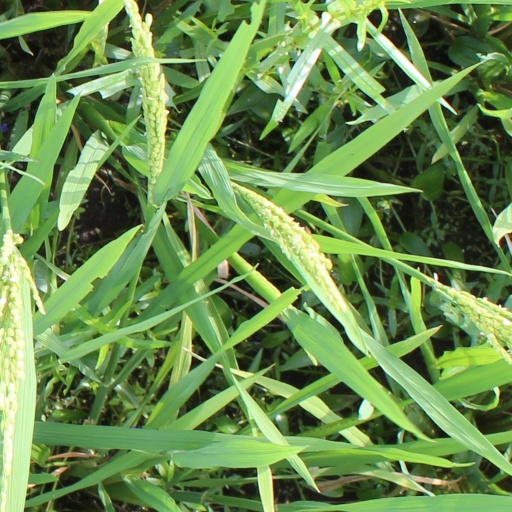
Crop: rice